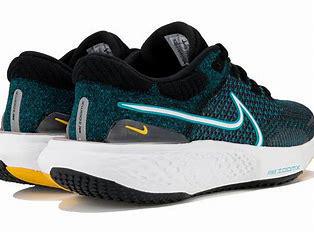
Brand: Nike
Model: Zoomx Invincible Run Flyknit